Shamu (Meitei culture)

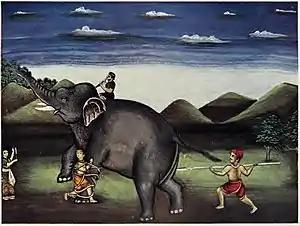
A traditional Meitei painting depicting an attempt to assassinate Khuman Khamba by his enemies using an elephant, in the classical Meitei epic of Khamba Thoibi

Elephants (Shamu) are featured in the design called "Shaphee Lanphee." This traditional fabric, often a shawl, has a black background with a red border. The fabric includes 10 different designs, including the elephants (Shamu). The Shaphee Lanphee is made by hand with needlework on fabric woven by Meitei women using a Loin Loom. "Shaphee" refers to animal fabric, and "Lanphee" refers to the fabric of war.